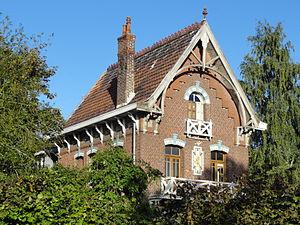
École ménagère des cités de la fosse Arenberg de la Compagnie des mines d'Anzin, Wallers, Nord, Nord-Pas-de-Calais, France. L'école ménagère est inscrite sur la liste du patrimoine mondial par l'Unesco le 30 juin 2012 et y constitue en partie le site no 15. This building is inscrit au titre des Monuments Historiques. It is indexed in the Base Mérimée, a database of architectural heritage maintained by the French Ministry of Culture,
La fosse Arenberg ou Auguste d'Arenberg de la Compagnie des mines d'Anzin est un ancien charbonnage du bassin minier du Nord-Pas-de-Calais, situé à Wallers. Les puits Arenberg nᵒˢ 1 et 2 sont commencés en 1900 au nord-est de la commune, dans une partie encore inexploitée de la concession d'Anzin. Le puits nᵒ 1 est un puits d'extraction, le nᵒ 2 un puits d'aérage. La fosse commence à extraire en juin 1903, elle est baptisée en l'honneur d'Auguste Louis Albéric d'Arenberg, administrateur de la Compagnie d'Anzin. Très vite, elle devient un des sièges d'extraction les plus importants de la compagnie. Des cités, avec écoles, école ménagère, église, salle des fêtes... sont édifiées autour de la fosse. En 1936, le puits nᵒ 1 est doté d'un nouveau chevalement qui surplombe l'ancien. Le terril conique nᵒ 160, Arenberg, prend de la hauteur.
Cet article recense une partie des monuments historiques du Nord, en France.
Trois-cent-cinquante-trois biens du bassin minier du Nord-Pas-de-Calais ont été inscrits sur la liste du patrimoine mondial de l'humanité le 30 juin 2012, lors de la trente-sixième session du comité du patrimoine mondial, organisé par l'Unesco du 24 juin au 6 juillet 2012 à Saint-Pétersbourg.